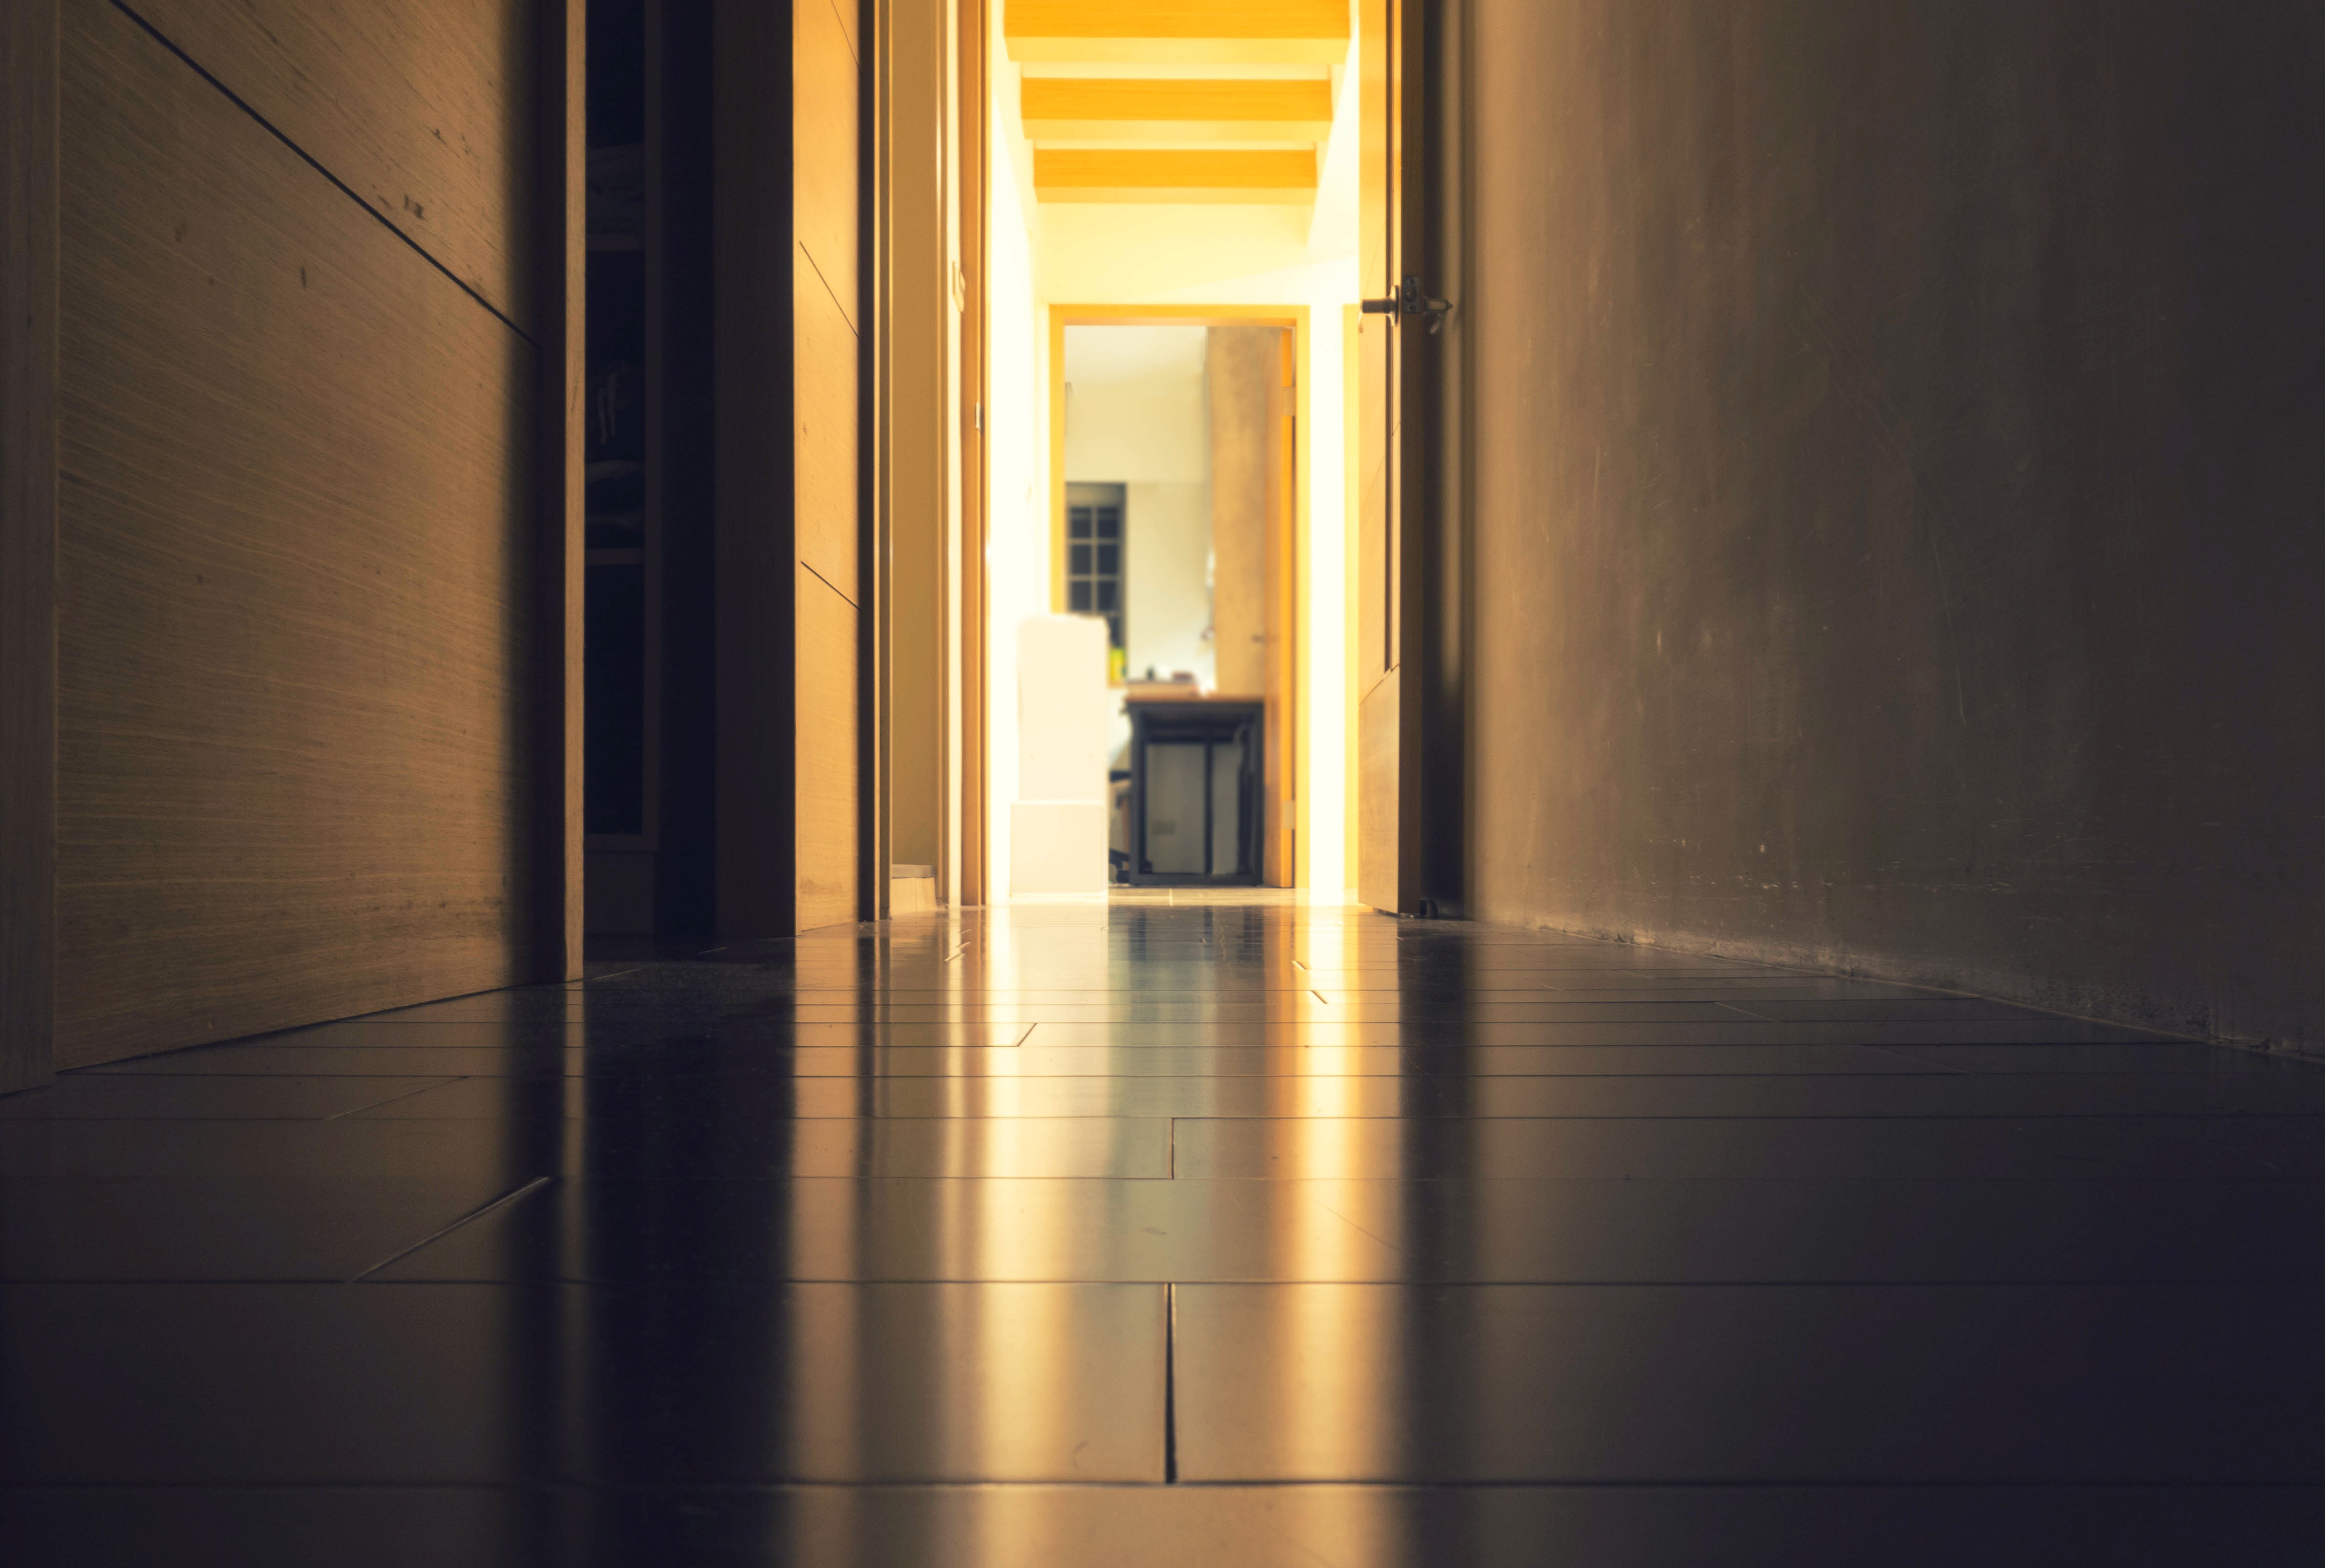
light, architecture, wood, sunlight, floor, wall, line, hall, color, darkness, lighting, interior design, symmetry, corridor, shape, flooring